Healthcare in Texas

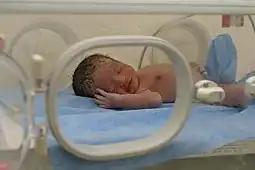
Preterm Baby in Incubator

A low birth weight is less than 2500 grams. The rate of low birth weight in Texas has always been higher than the nationwide rate. In 2016, 8.4% of live births in Texas had a low birth weight. The rate for Black mothers specifically was 13.5%. Babies of mothers who do not get prenatal care are 3 times more likely to have a low birth weight and 5 times more likely to die than those born to mothers who do get care. As for long-term complications, low birth weight babies are at a higher risk for cerebral palsy, blindness, deafness, and developmental delay.